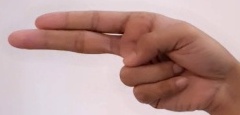
ASL sign: H